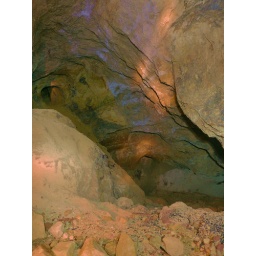
Blue cobalt visible in the roof, green copper ore amongst the floor rubble (zoom in)